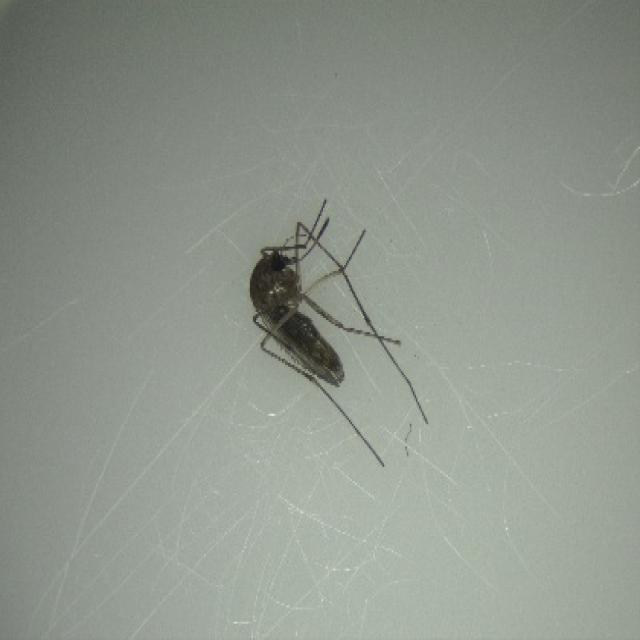
Species: culex_tritaeniorhynchus